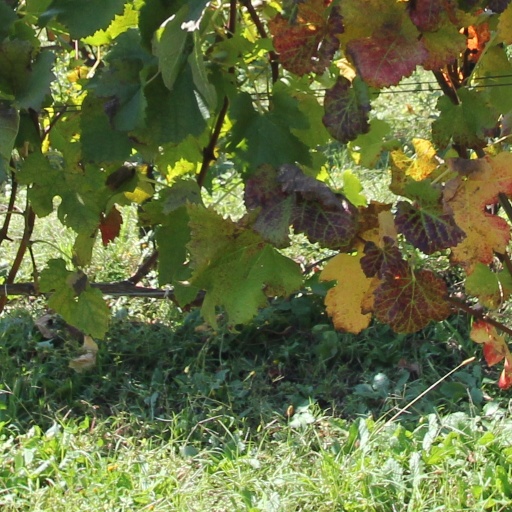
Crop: grape